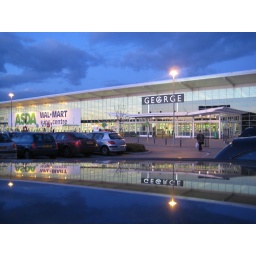
Giant Asda 24-hr supermarket next door to Ikea in Milton Keynes. Reflected in my car roof as night fell.